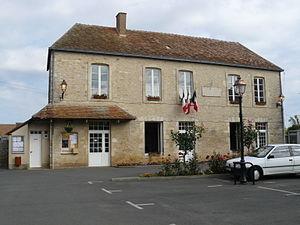
Mairie de Bernay-en-Champagne (France, Pays de la Loire)
Bernay-en-Champagne est une ancienne commune française, située dans le département de la Sarthe en région Pays de la Loire.